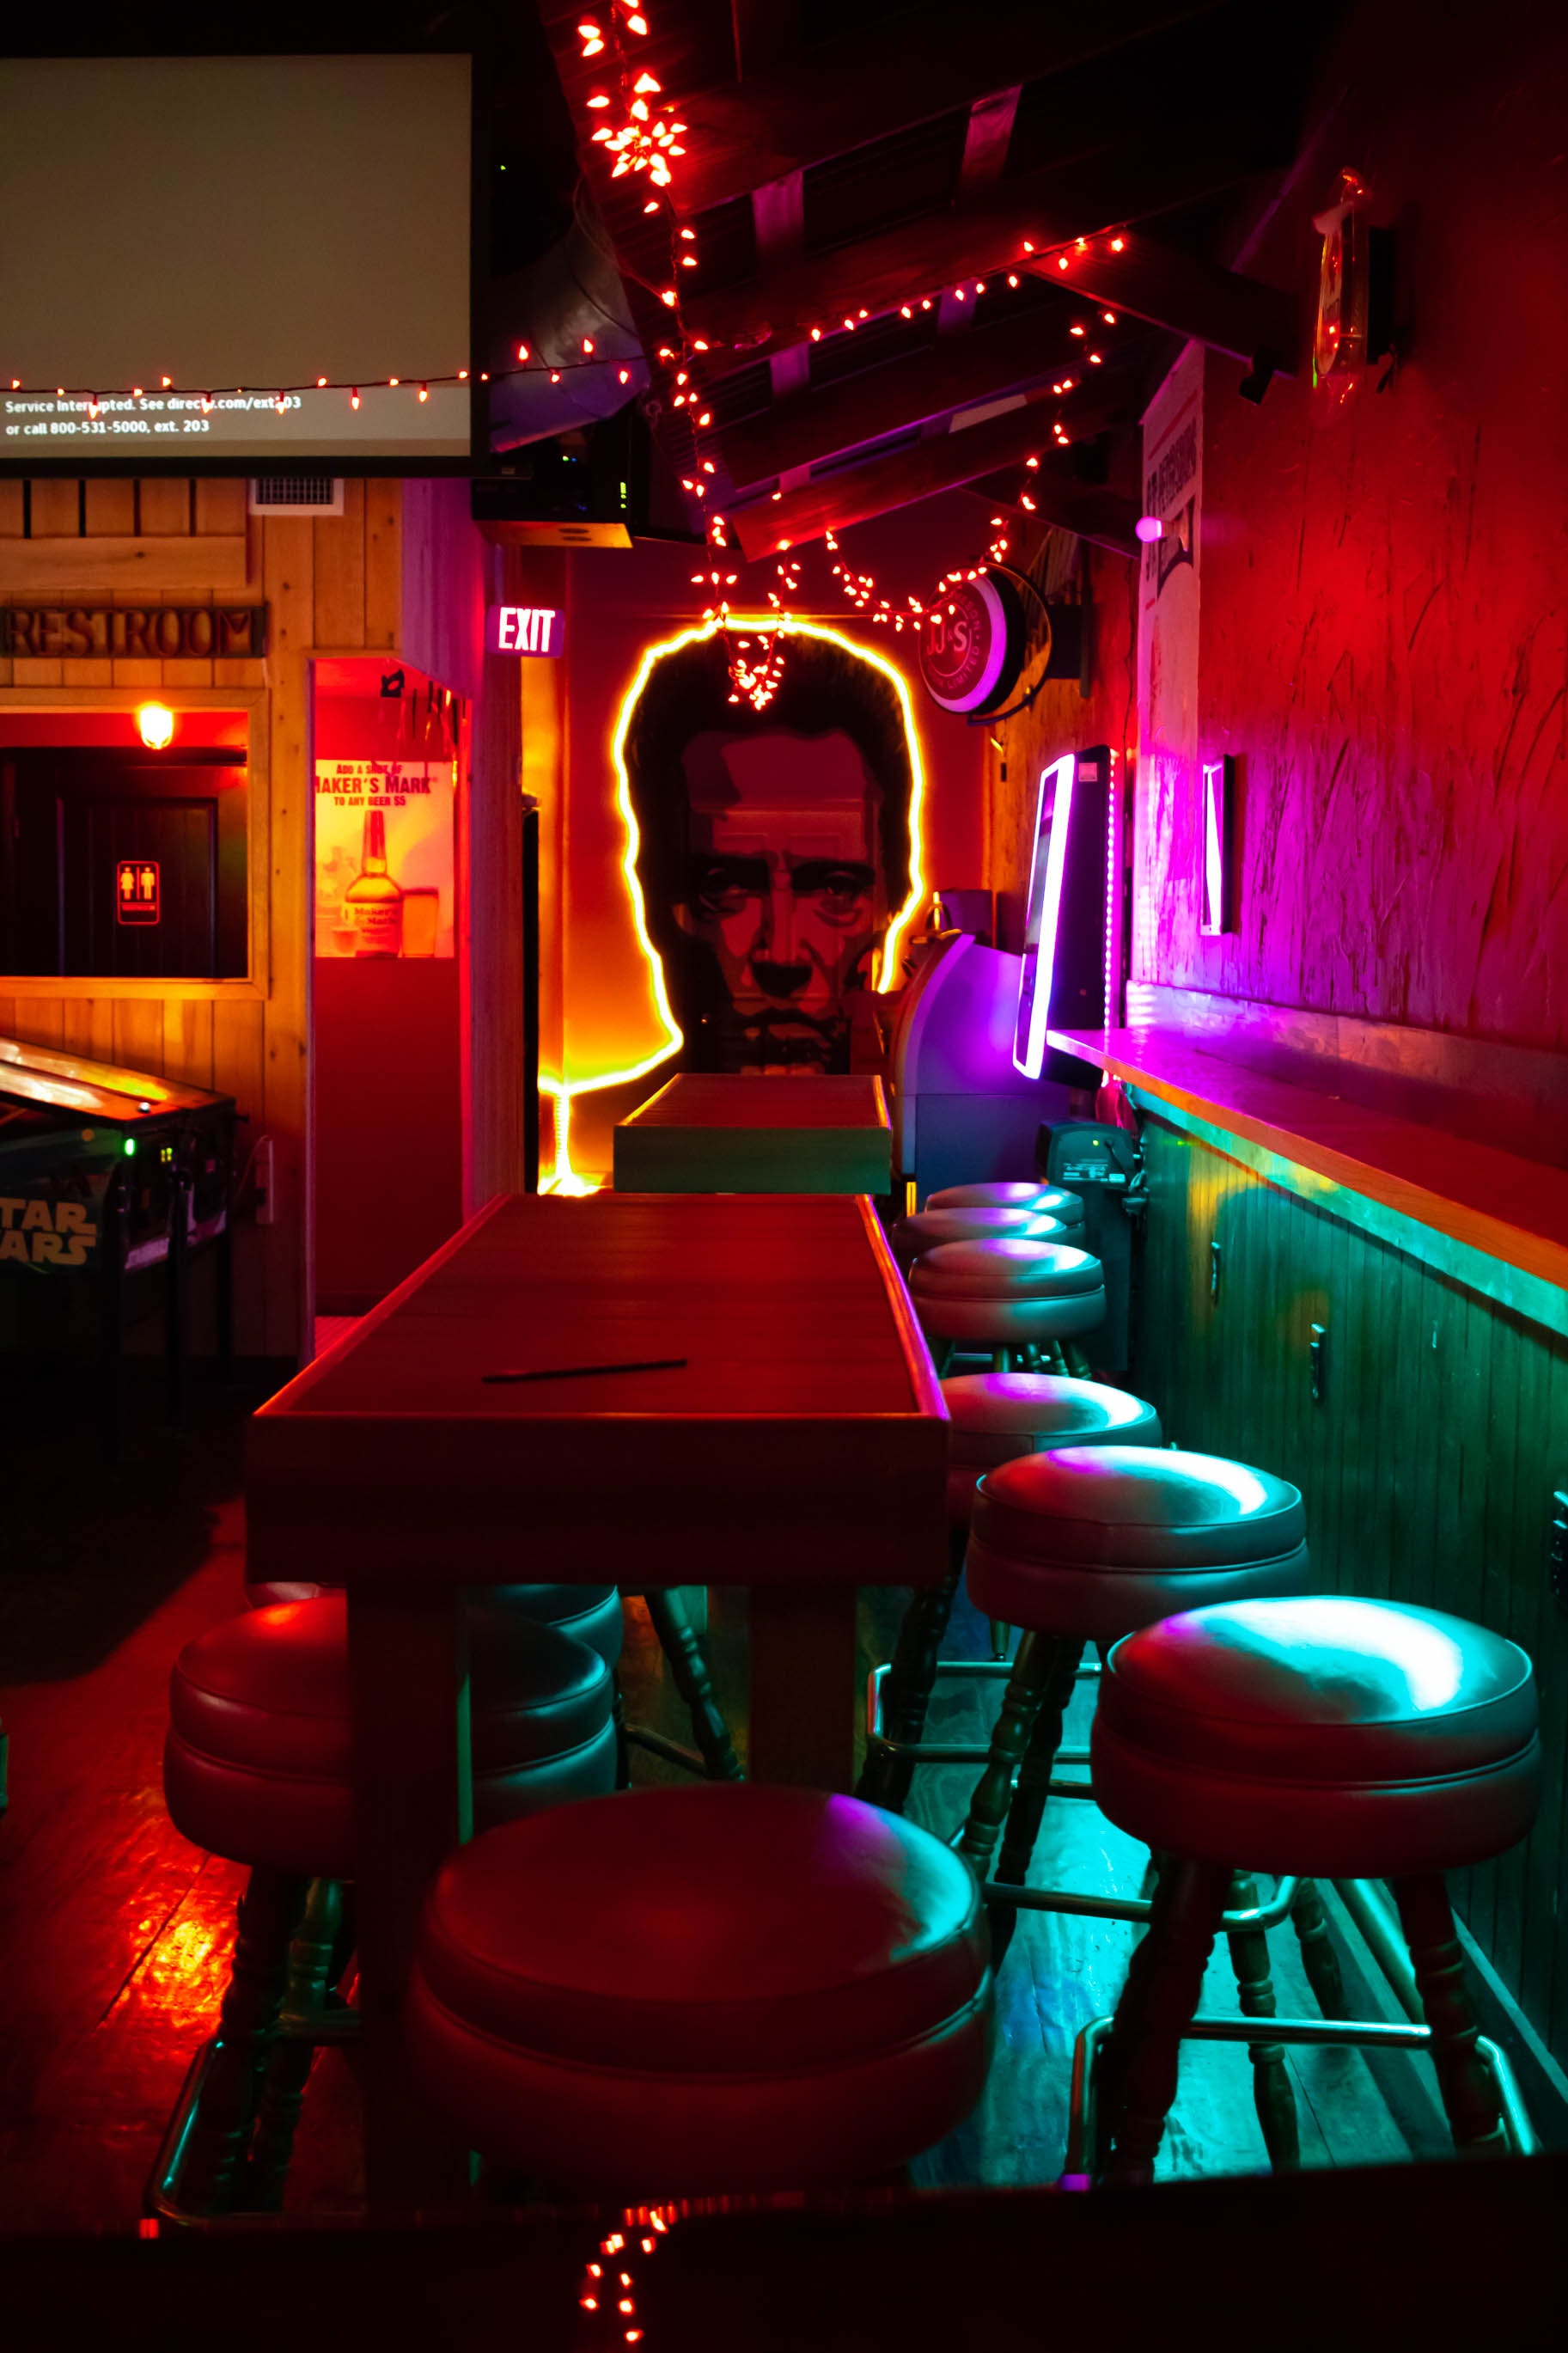
lighting, light, neon, furniture, table, room, chair, neon sign, Visual effect lighting